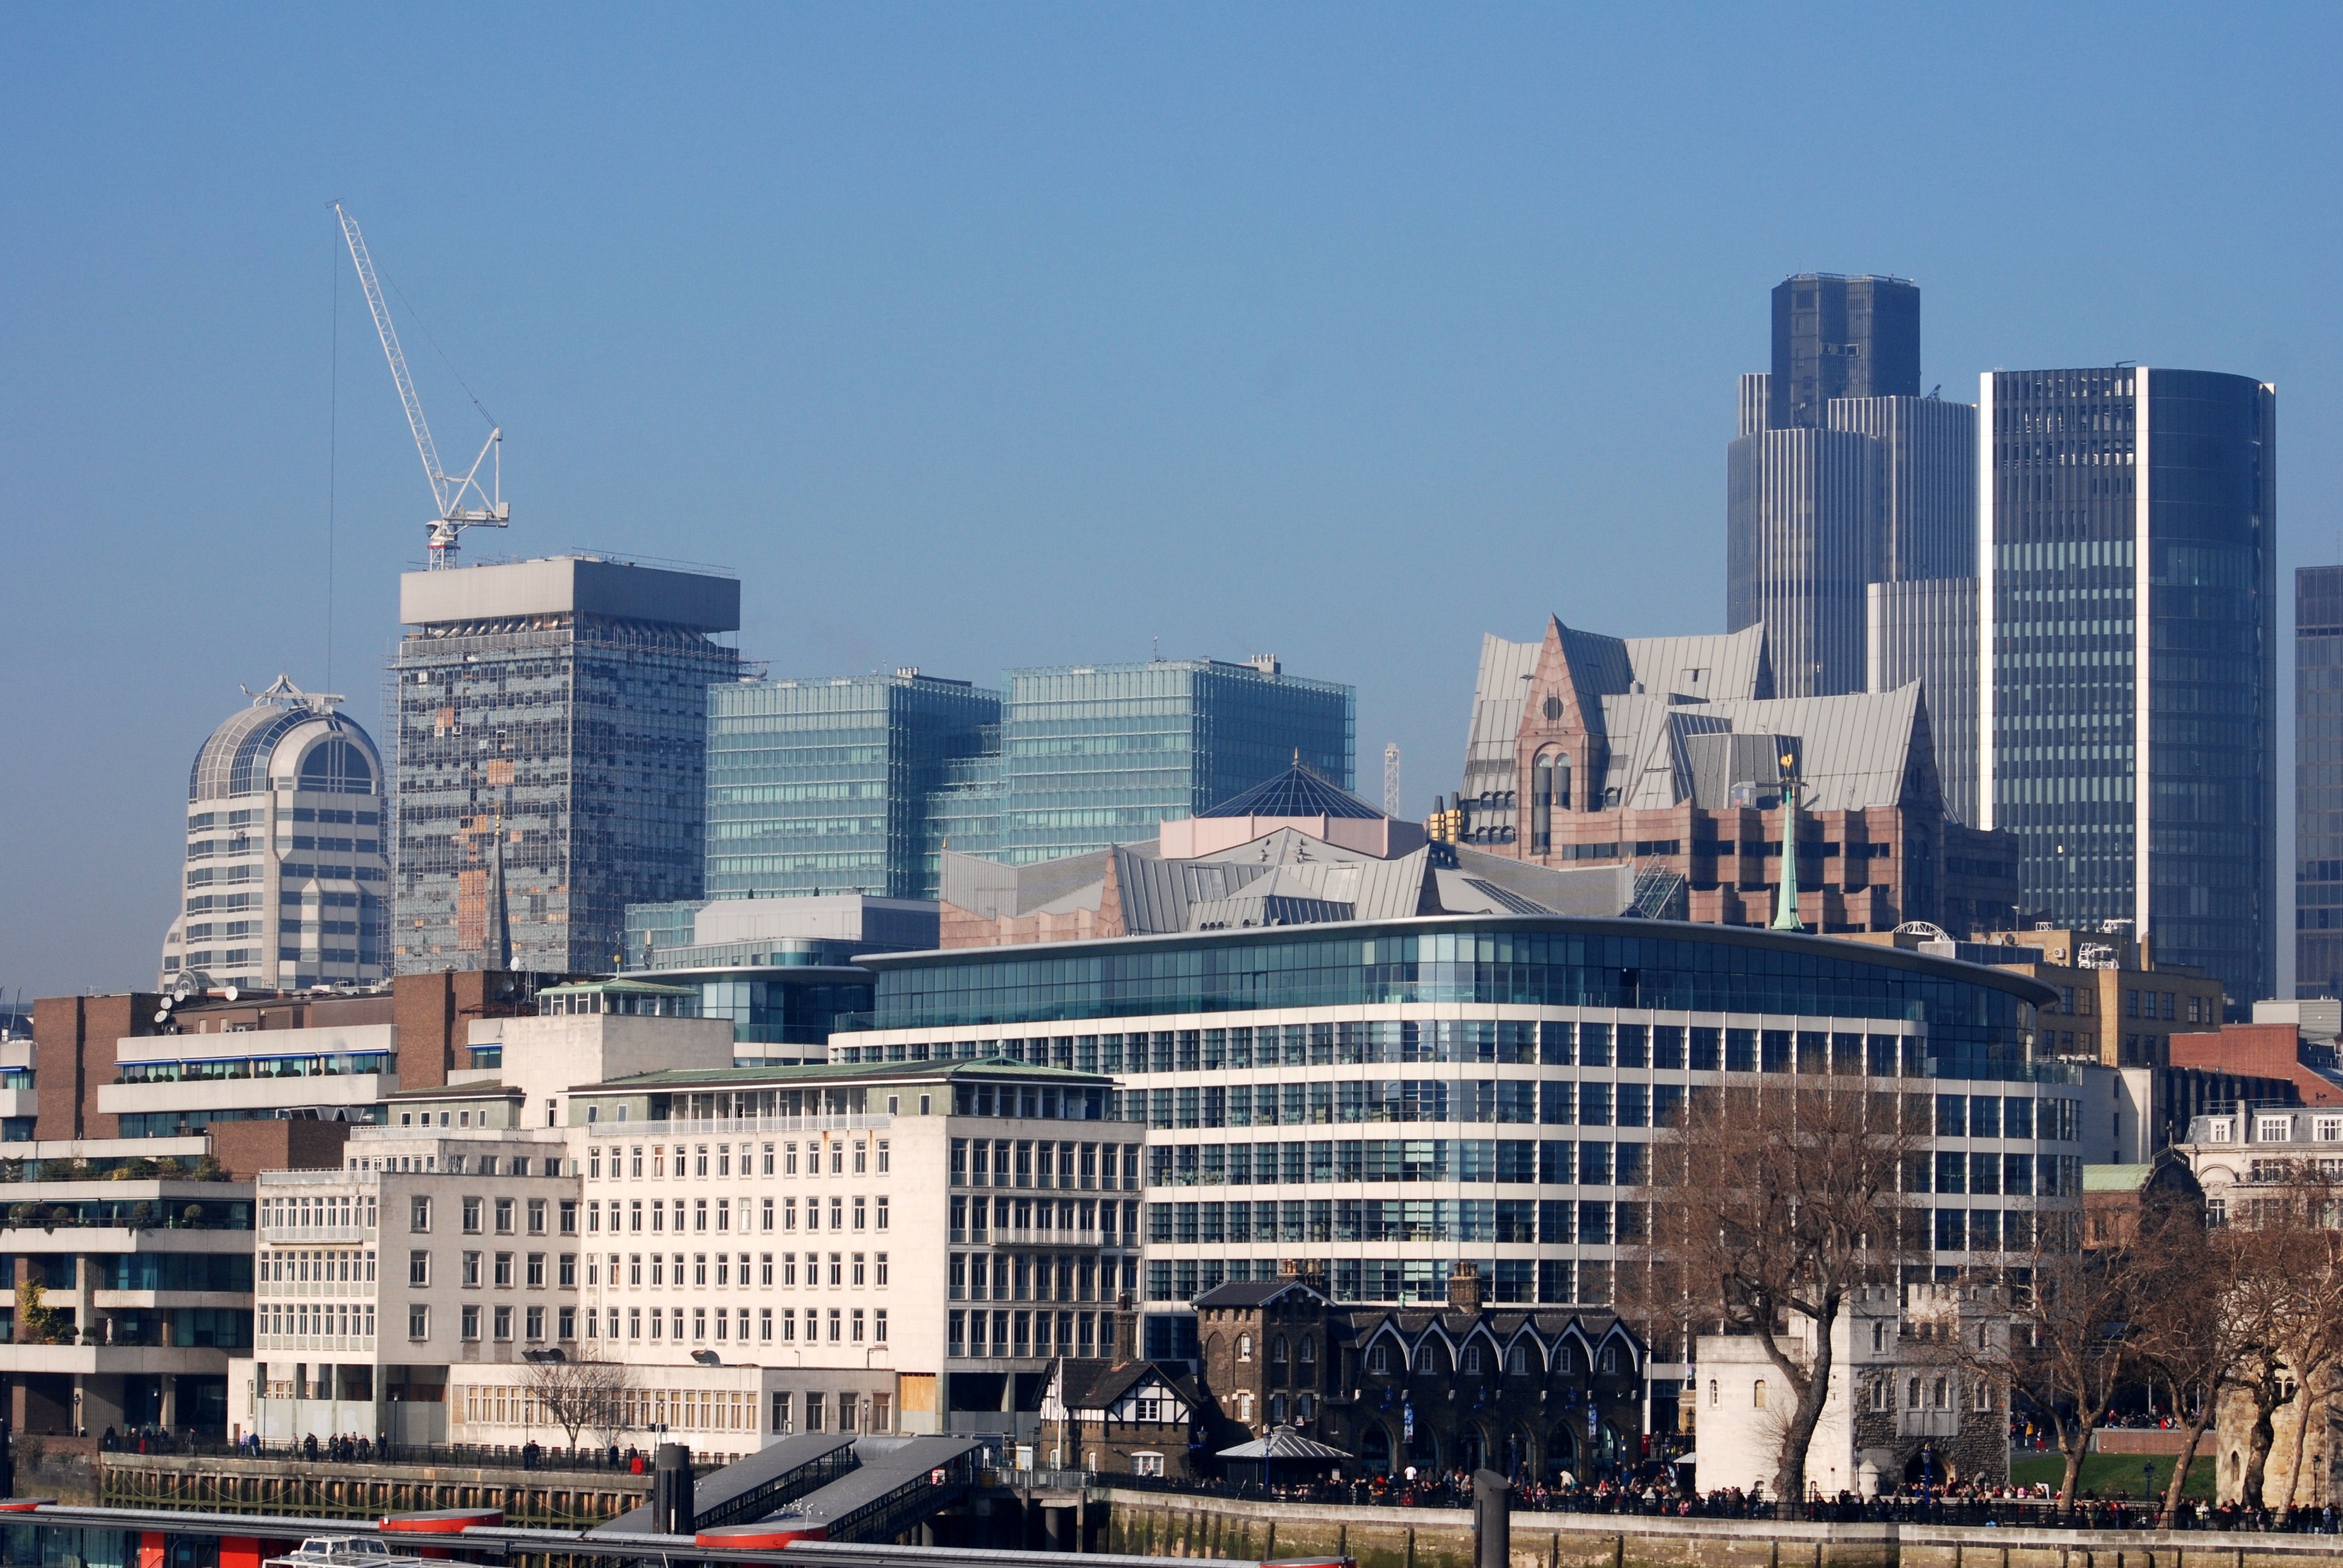
architecture, structure, skyline, city, skyscraper, cityscape, downtown, landmark, stadium, tower block, england, london, offices, metropolis, great britain, urban area, geographical feature, human settlement, metropolitan area, sport venue